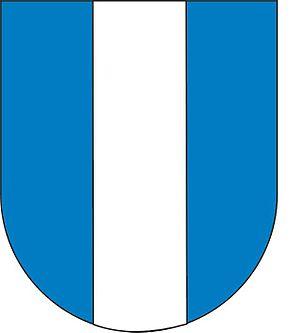
Emmerich Joseph de Dalberg, né le 31 mai 1773 à Mayence, mort le 27 avril 1833 au château d'Herrnsheim, est un diplomate allemand, devenu une personnalité politique française.
Charles Joseph Louis Robert Philippe, duc de Tascher de la Pagerie est un homme politique français du XIXᵉ siècle.
Les Dalberg sont une maison noble d'Allemagne.